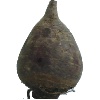
Label: beetroot